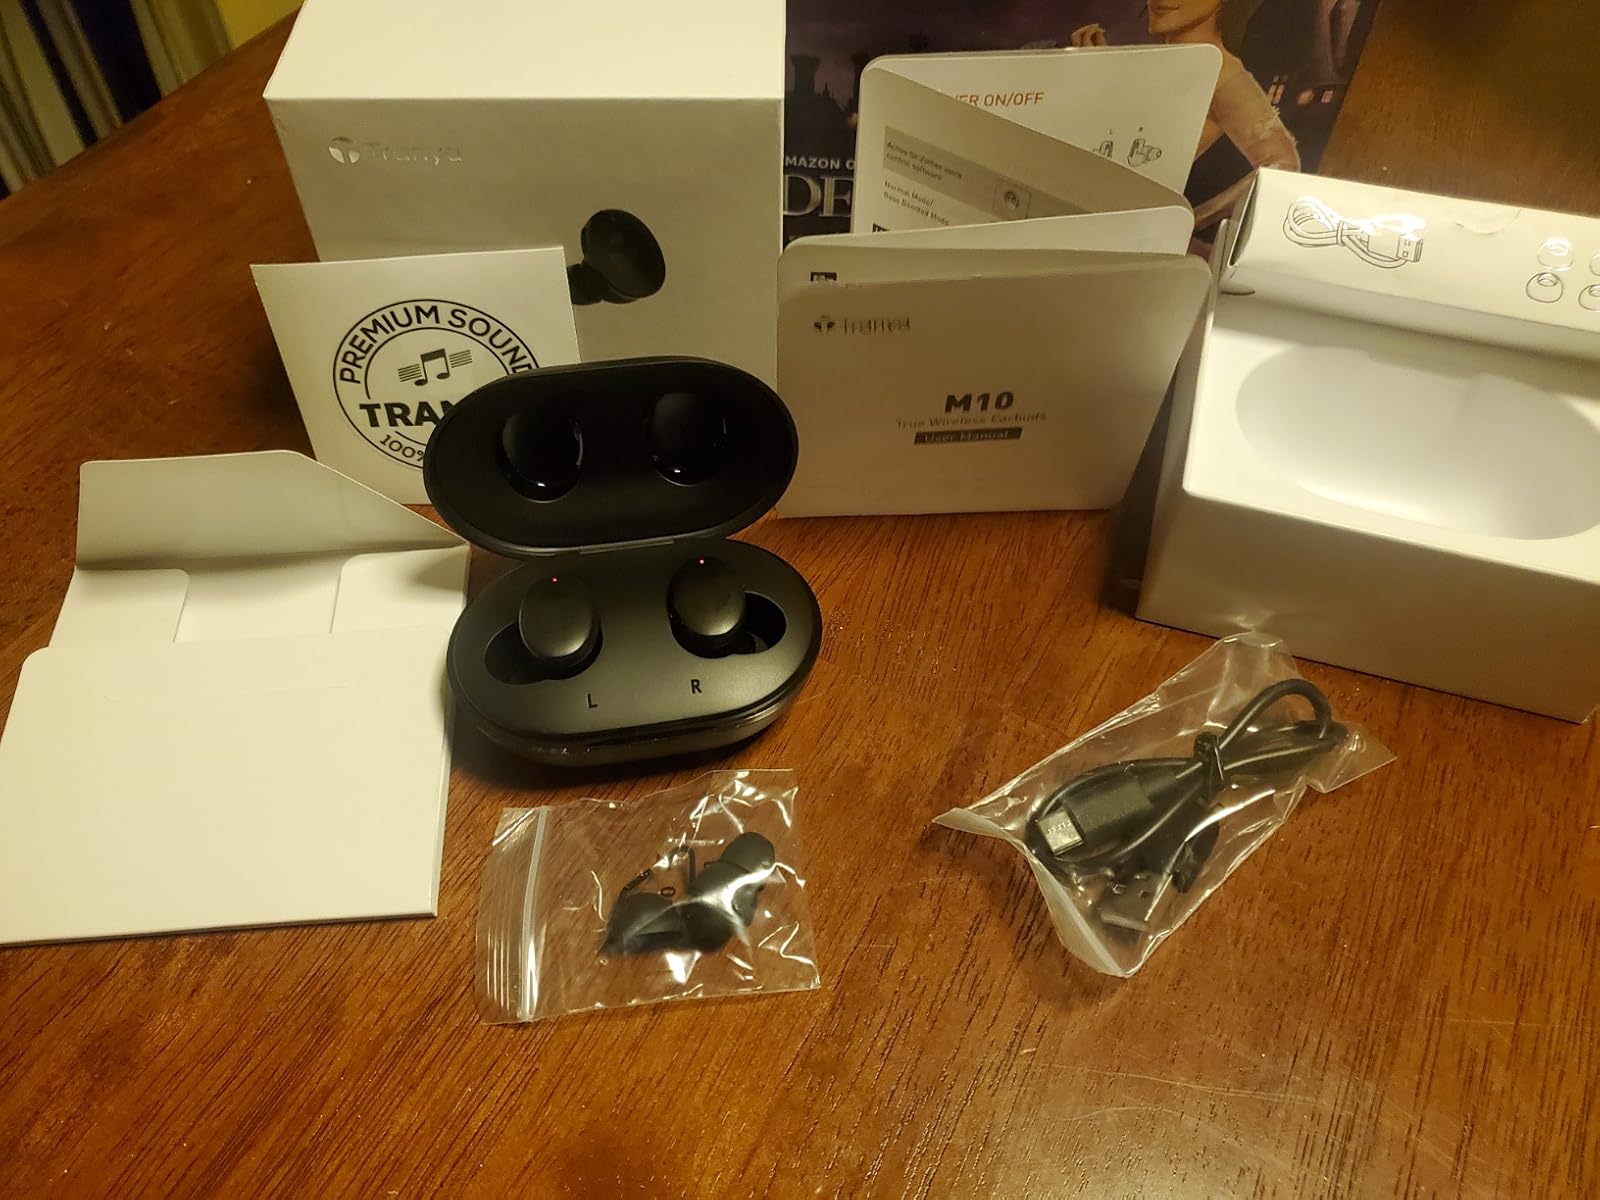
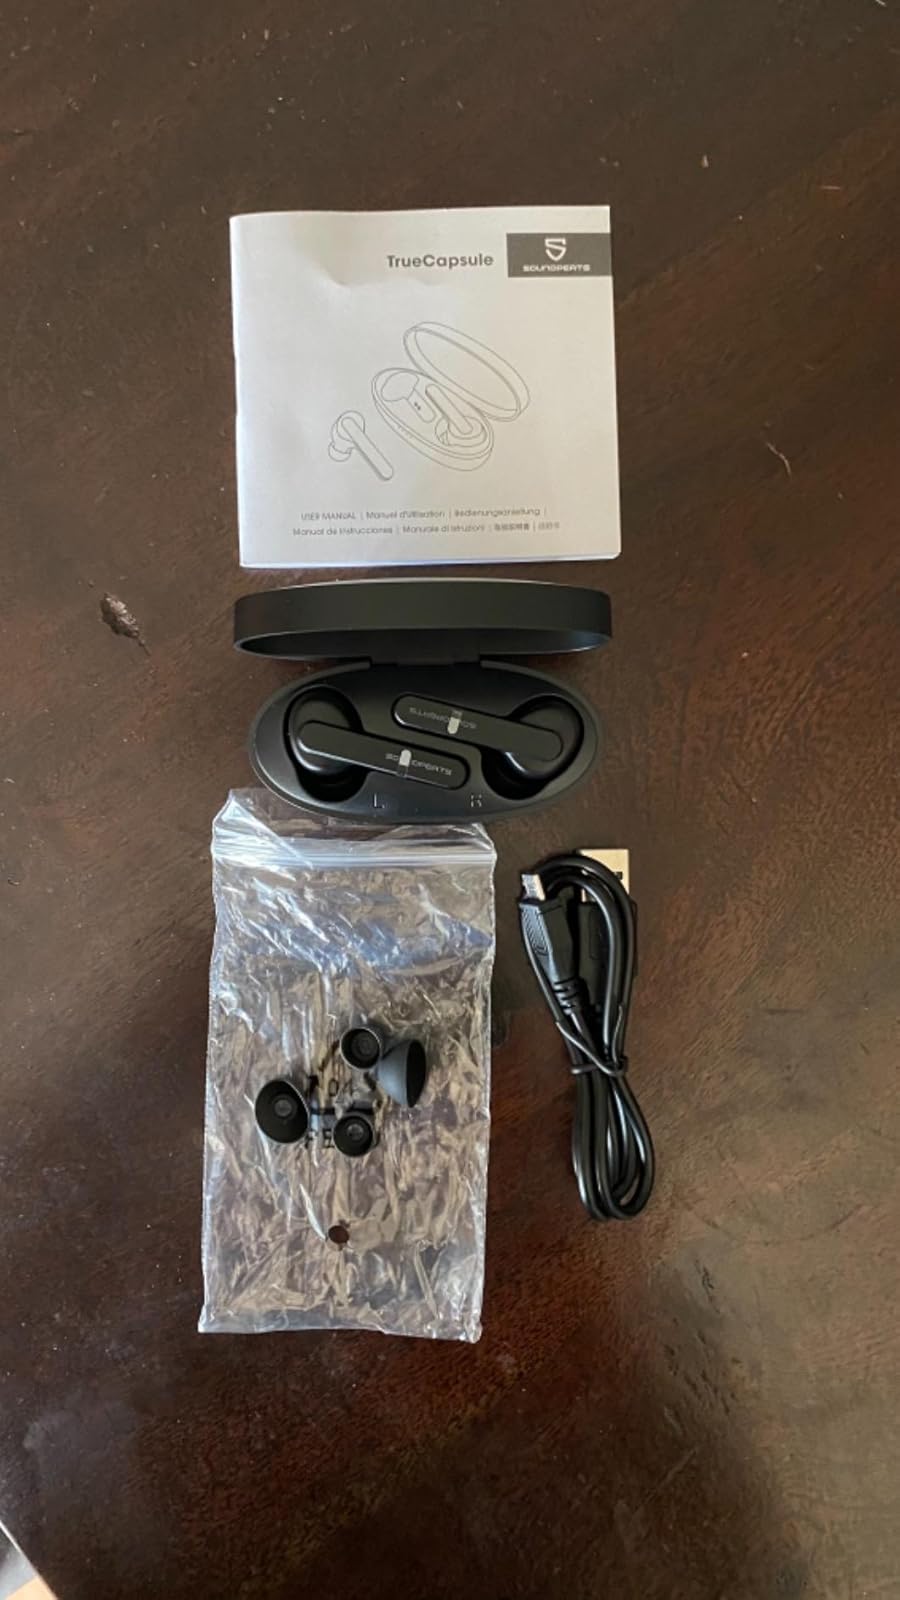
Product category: earbuds
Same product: no